The Fame Monster

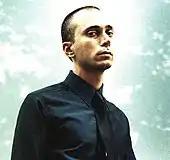
Hedi Slimane in dark pants and shirt looking to the camera.

Gaga confirmed that the eight new songs would be released in North America as a standalone extended play (EP). She felt that "The Fame Monster" should be treated as her sophomore release and did not want to "add, nor take away any songs from this EP. It is a complete conceptual and musical body of work that can stand on its own two feet". The EP was released in North America on November 23, 2009. The deluxe edition double album featuring the eight new songs on the first disc and "The Fame" on the second disc—was launched the same day. The limited edition, which included a lock of her wig, followed three weeks later. Interscope had planned to release only a double-disc deluxe edition of "The Fame", but Gaga fought with the record label arguing that her fans who already purchased "The Fame" should be able to purchase only the new tracks. So in countries like the United States, "The Fame Monster" was also released as a separate standard EP. On May 3, 2010, "The Fame Monster" Limited Edition USB flash drive was released. It included the explicit version of the tracks, as well as nine remixes, eight music videos, a digital booklet, single cover artworks, and a photo gallery.